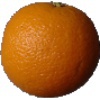
Label: orange